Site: brandenburg
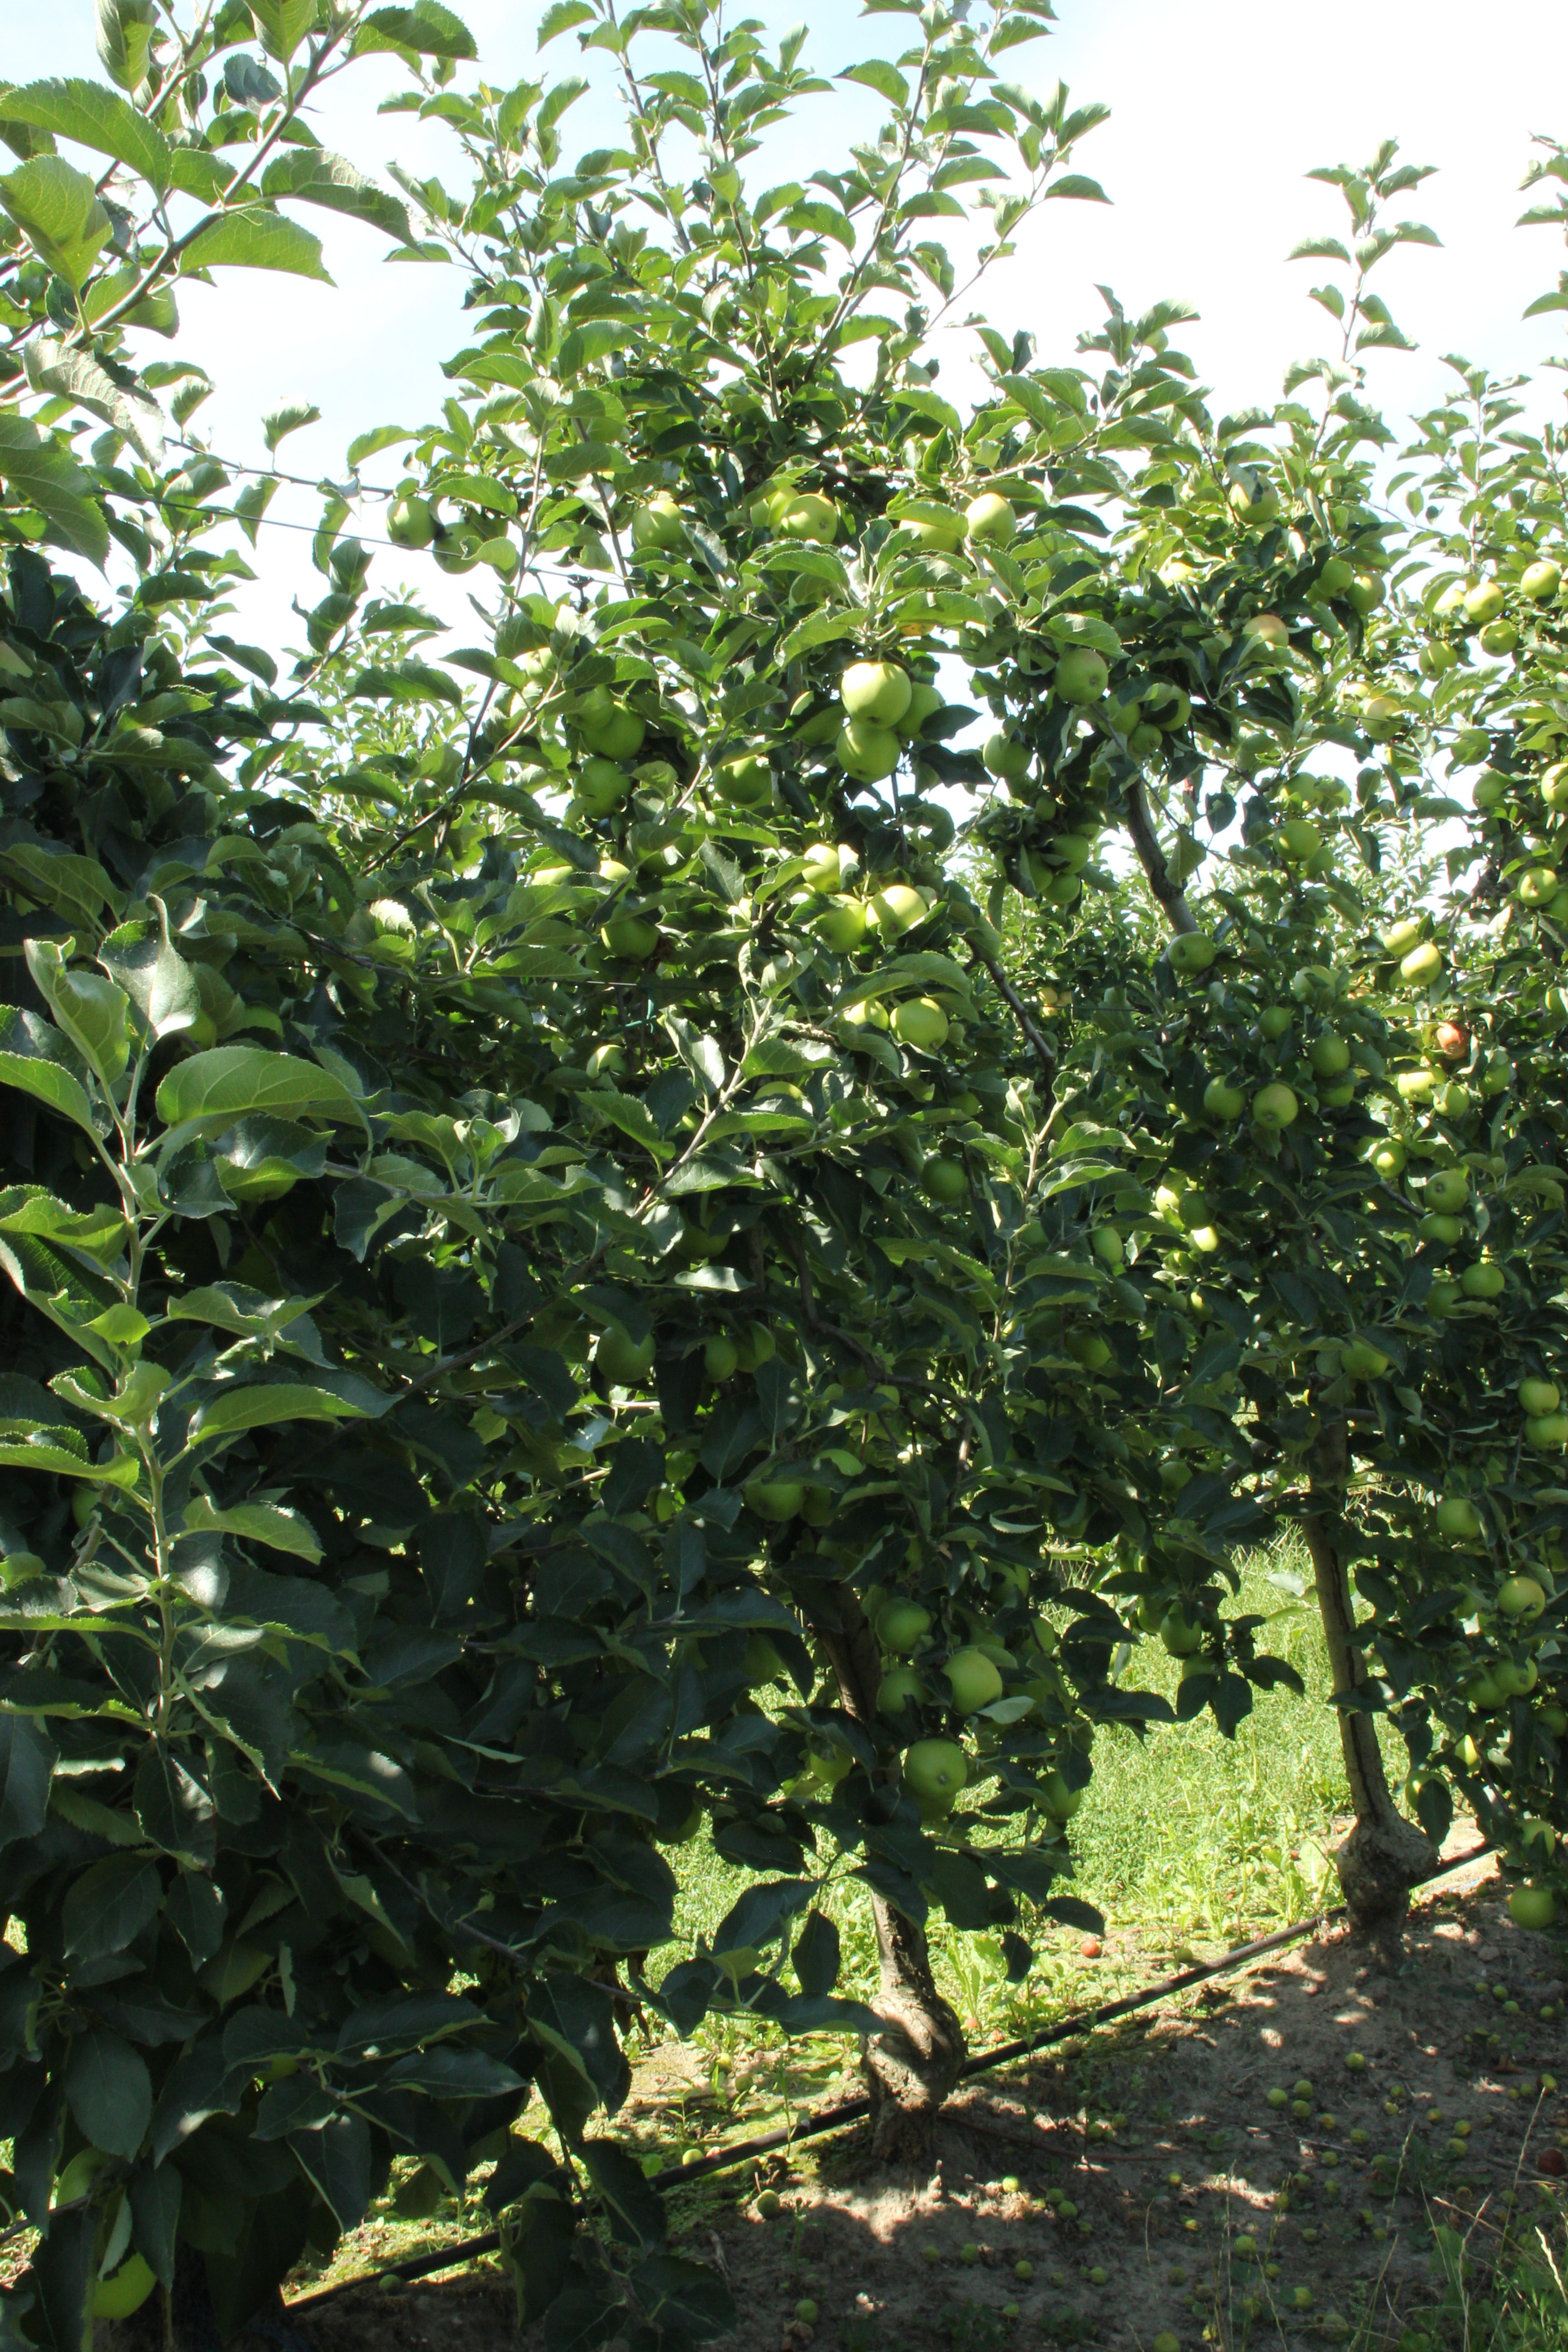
Growth stage (BBCH 77): Development of fruit